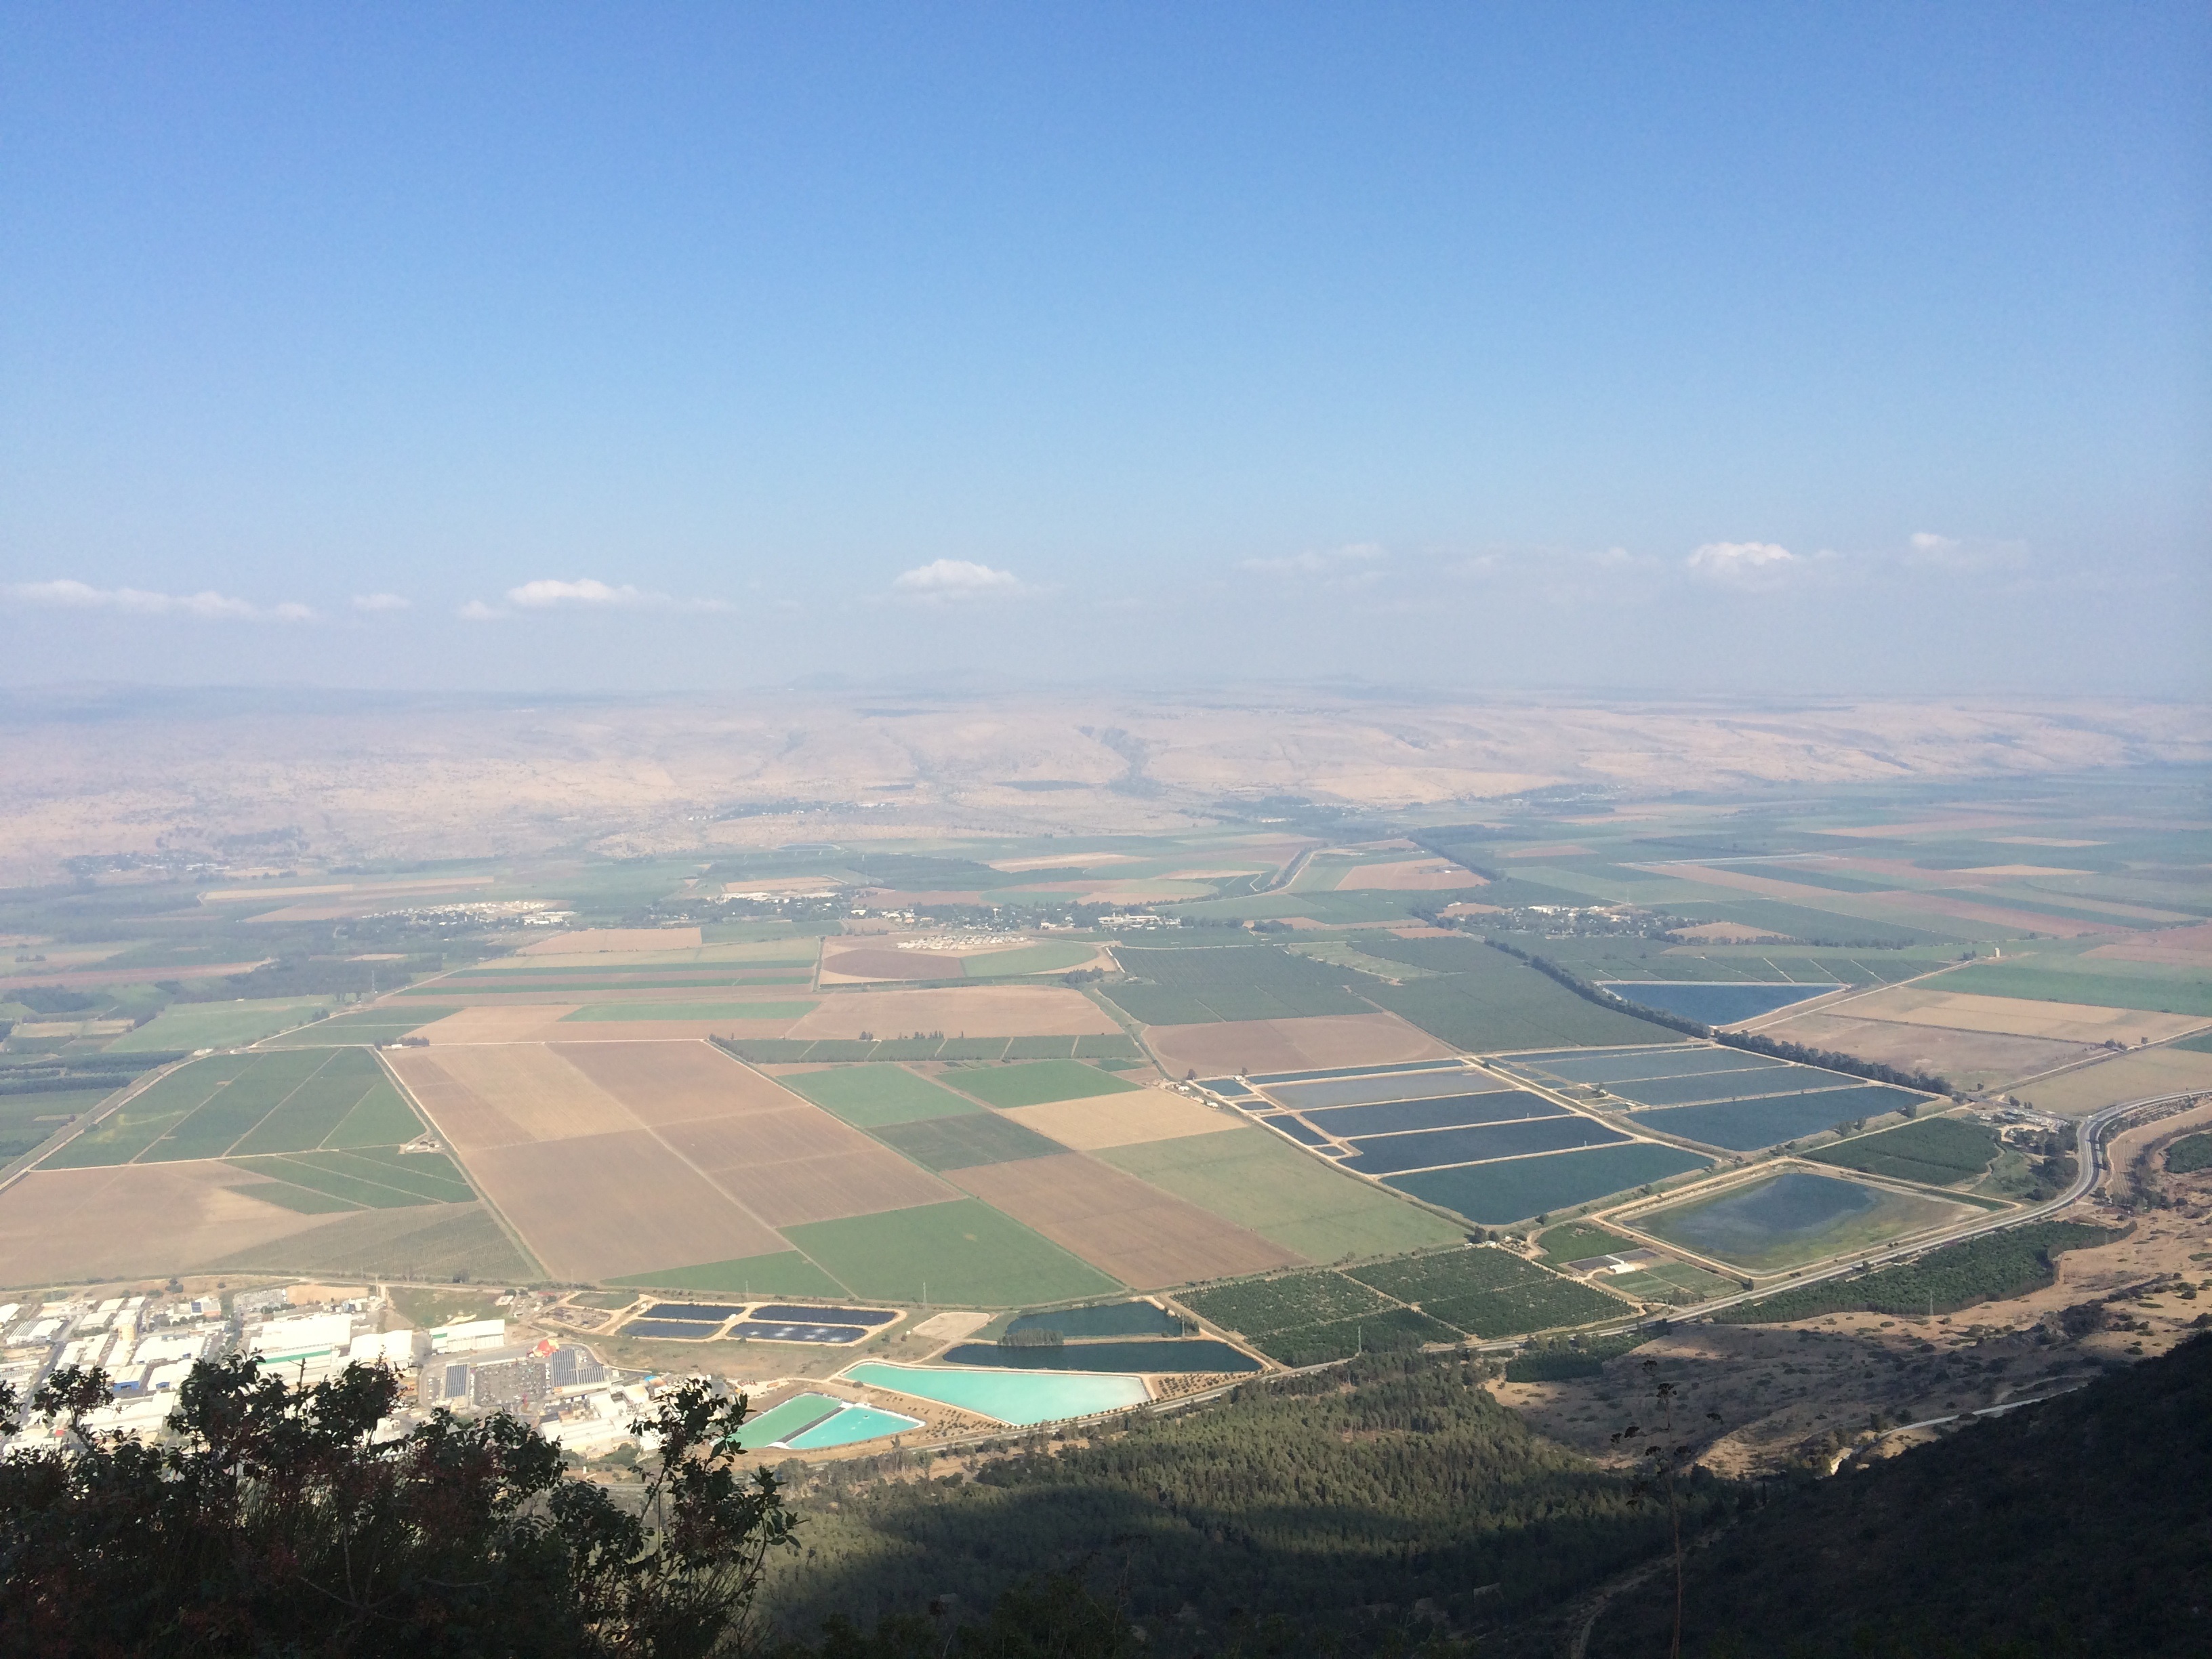
horizon, cloud, sky, photography, hill, flight, plain, bird's eye view, aerial photography, atmosphere of earth